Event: Nepal Earthquake
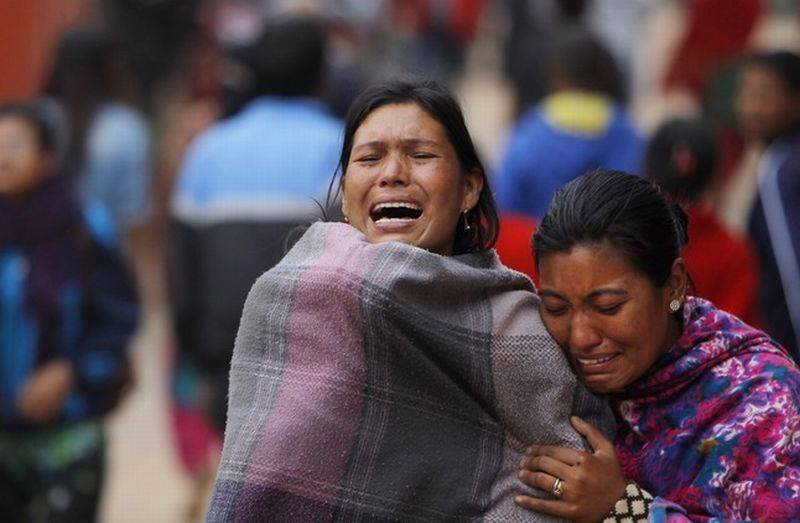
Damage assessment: damage